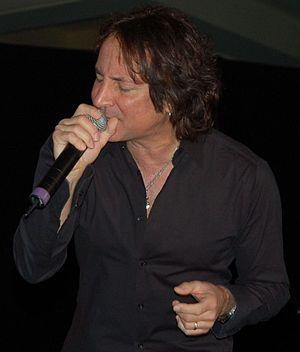
Steve Augeri a été chanteur du groupe américain Journey. Il a participé aux albums Arrival; Red 13; Generations et Revelation.